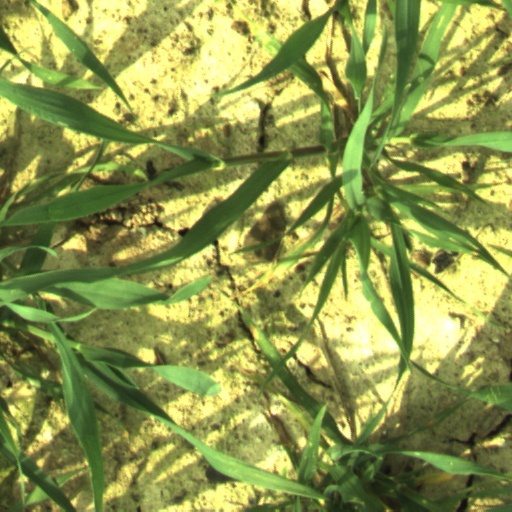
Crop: wheat